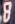
Number: 8